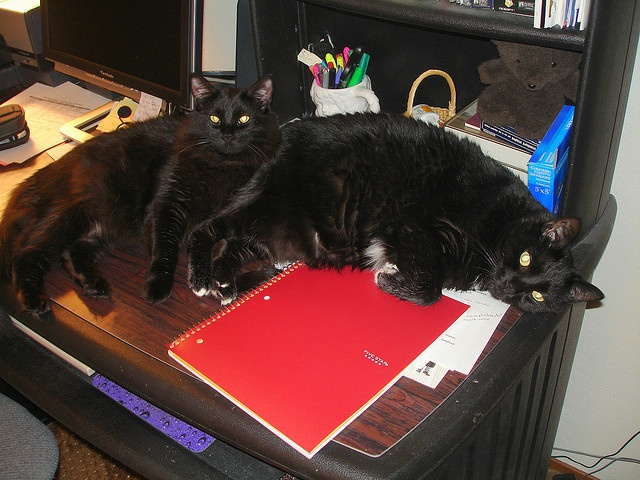
Two black cats laying on a fence next to mug of pens.
Two cats are laying on a computer desk.
Two black cats lying together on a desk.
Two black cats sprawled on top of a desk.
two cats lying next to each other on a desk.